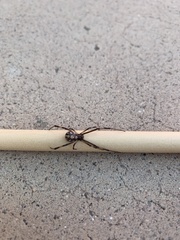
Species: Lactrodectus_hesperus